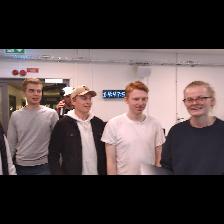
Label: Human